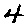
Label: 4